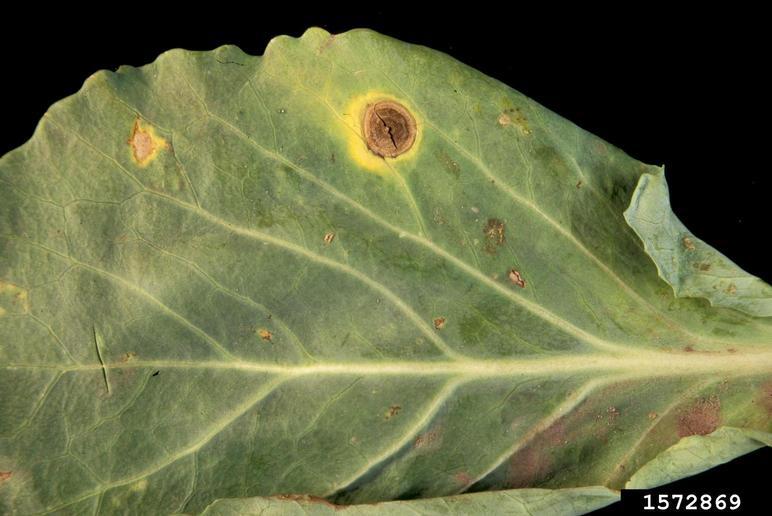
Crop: unknown
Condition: broccoli_broccoli_alternaria_spot